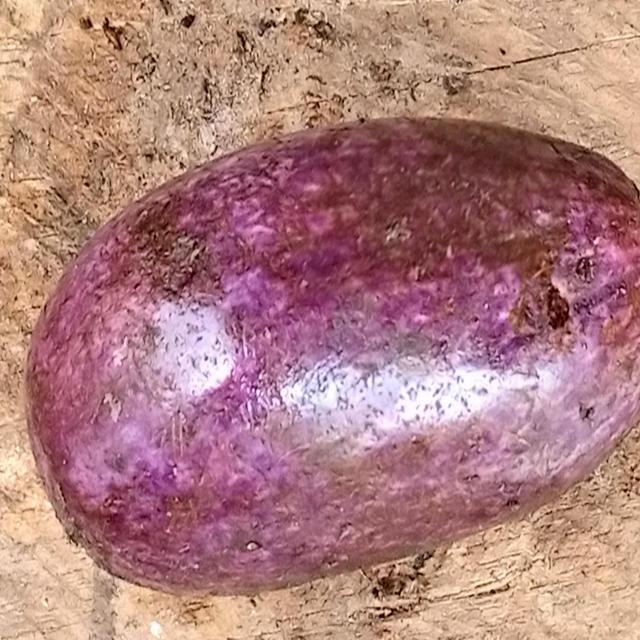
Plum grade: unaffected